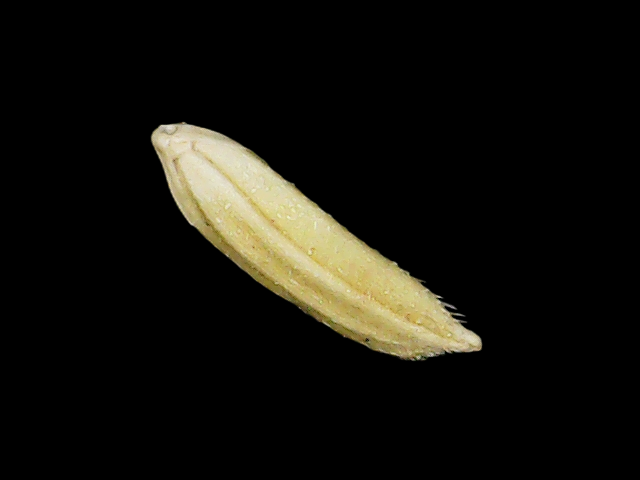
Rice variety: Binadhan17